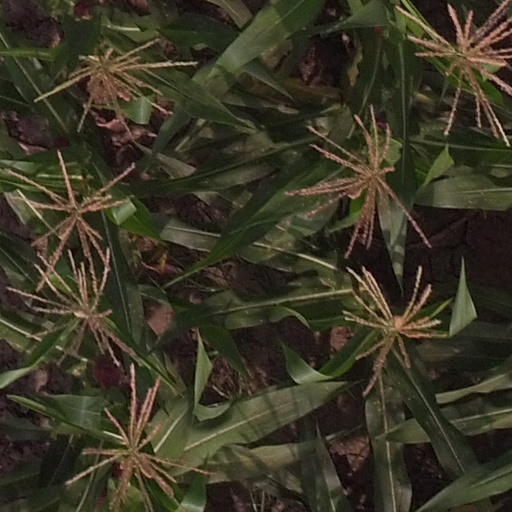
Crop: maize; corn